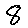
Label: 8